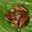
Label: frog